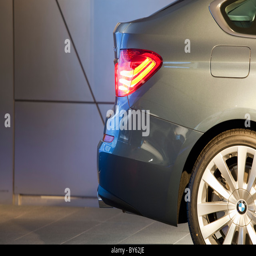
led rear lights on a vehicle